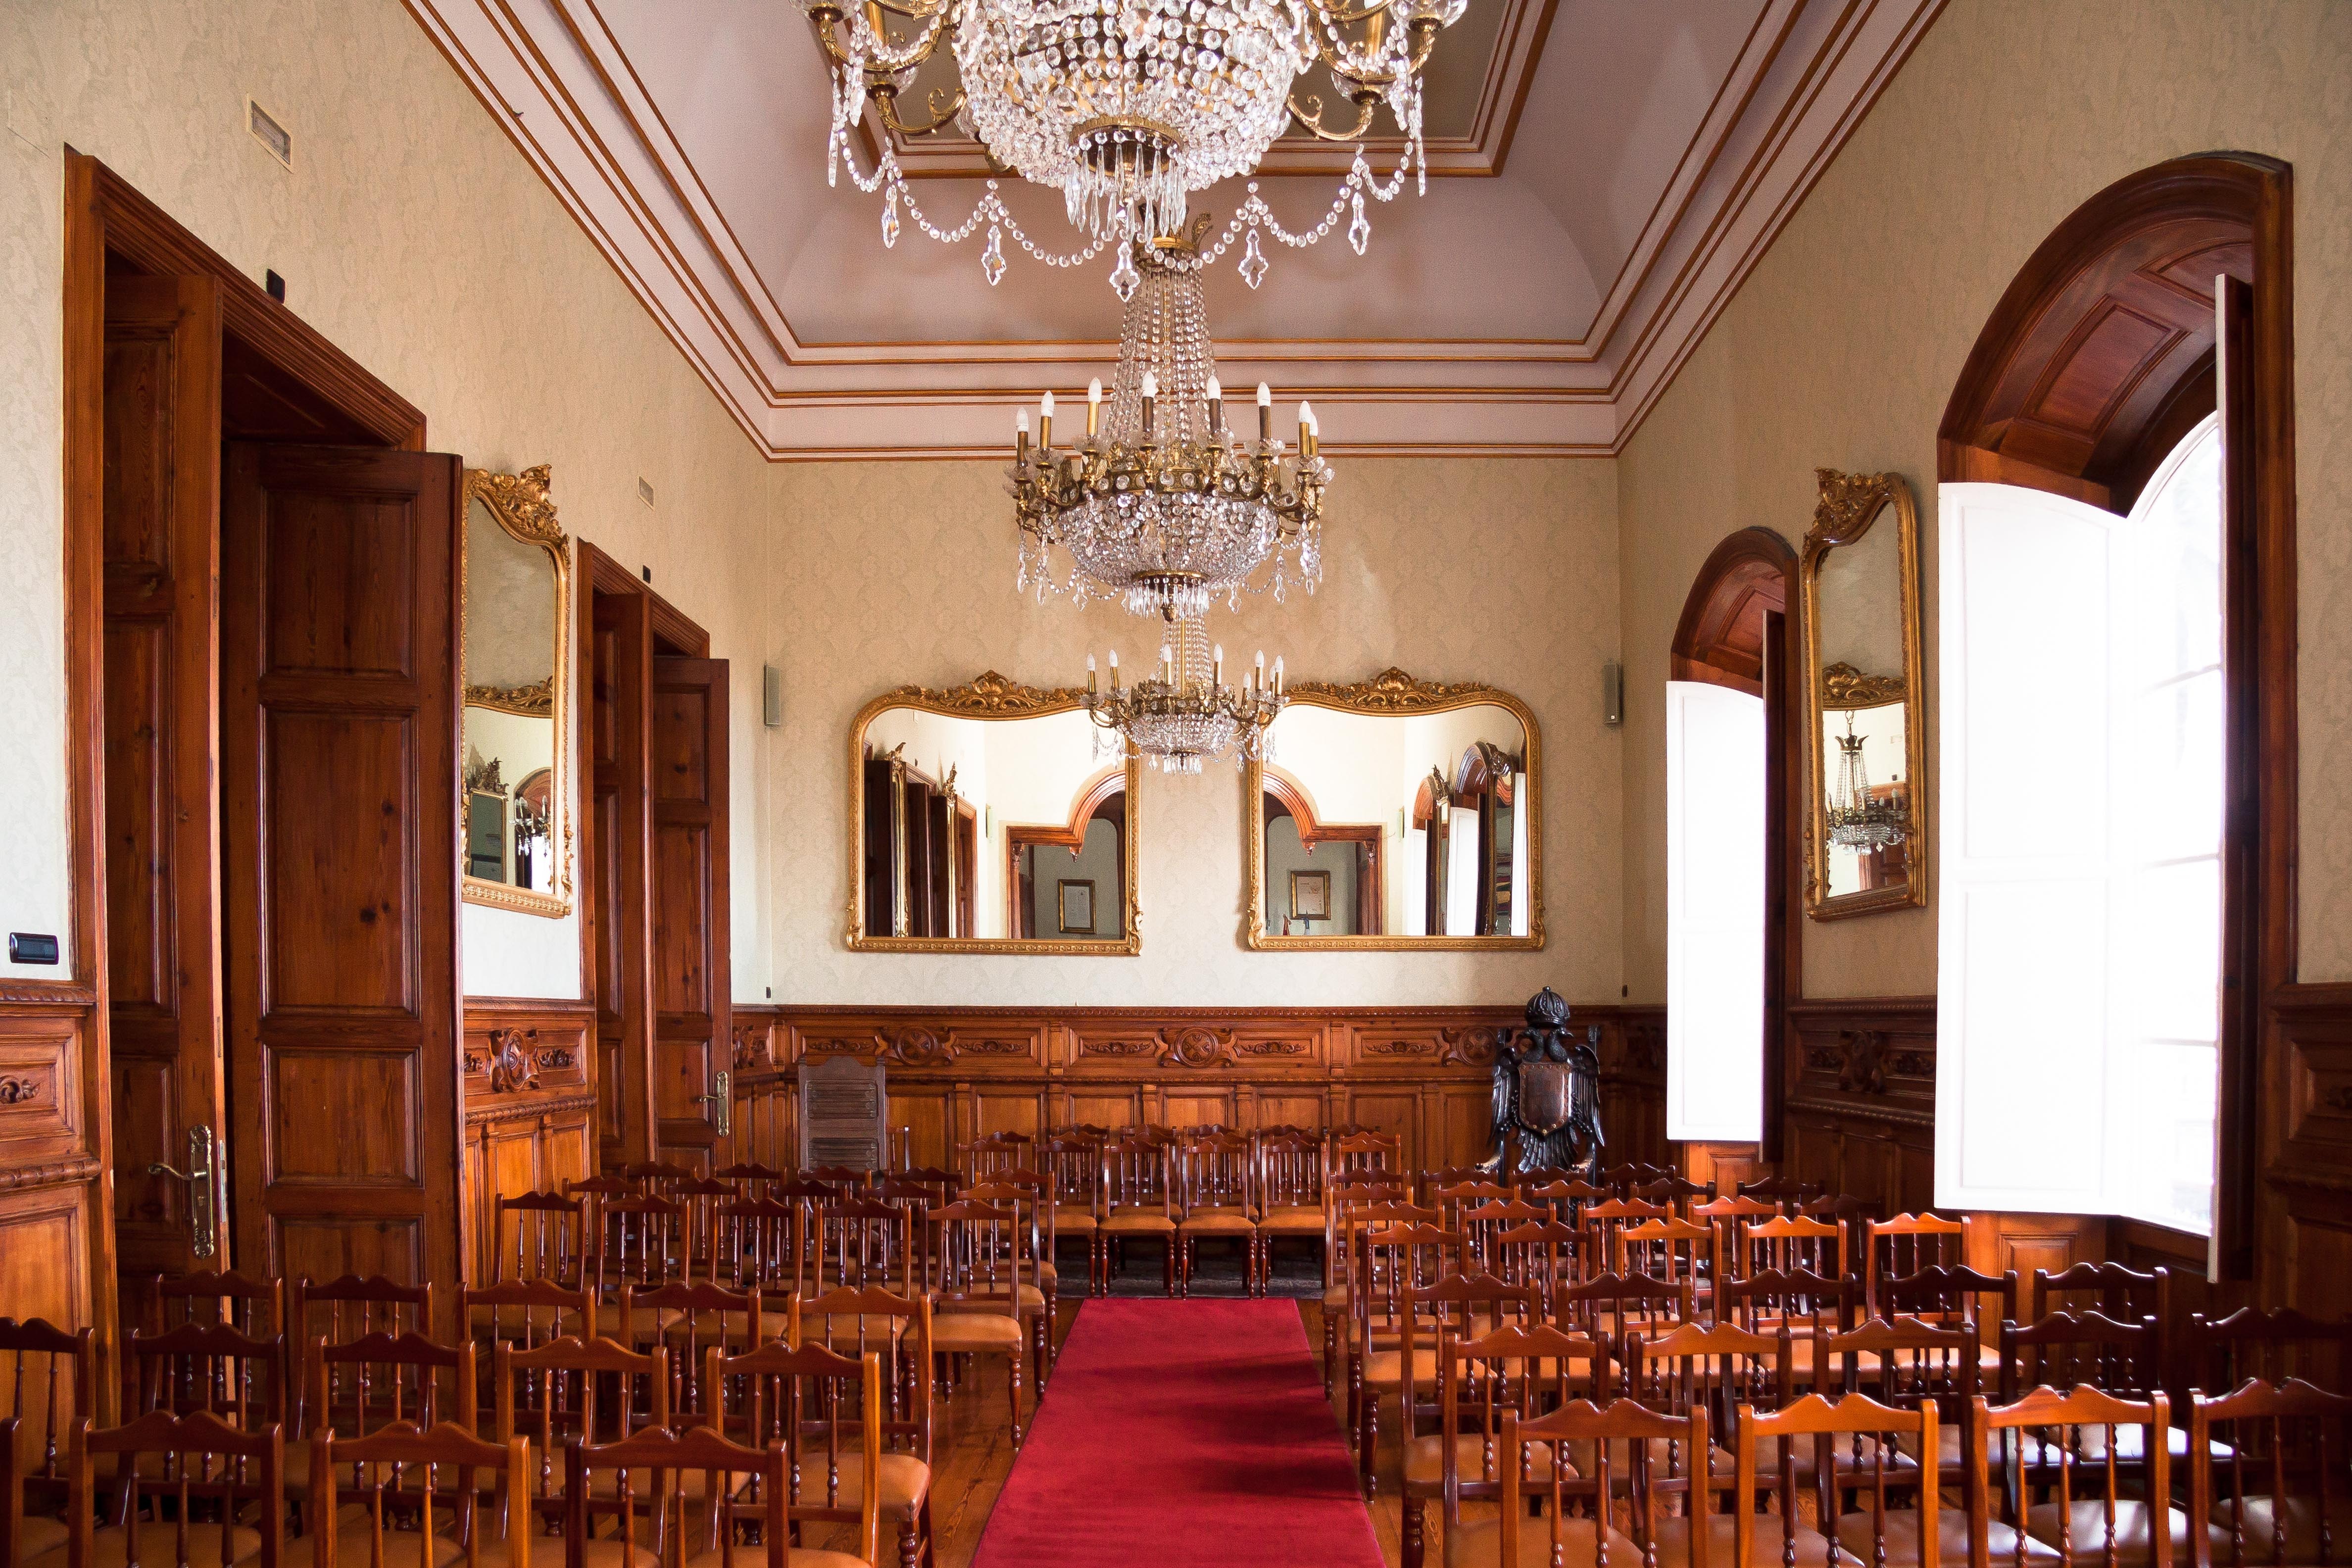
mansion, palace, meeting, hall, chapel, interior design, luxury, mirror, ballroom, estate, session, noble, nobel, crystal chandelier, red carpet, function hall, dance hall